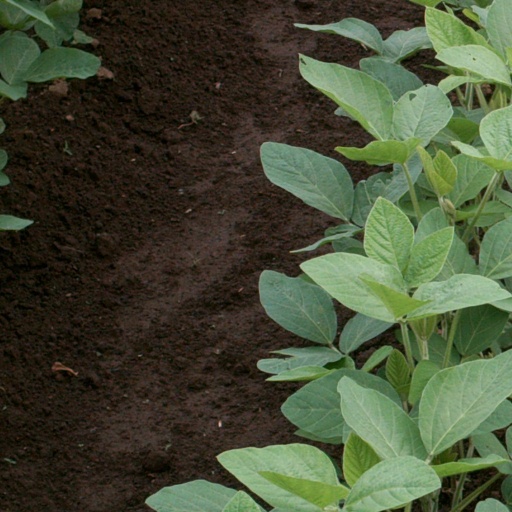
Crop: soybean